Gretton, Gloucestershire

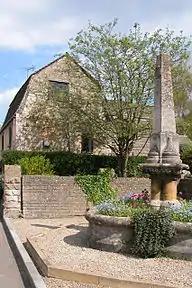
Gretton War Memorial

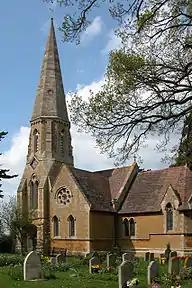
Gretton Church

Gretton is a small village located at the foot of the western scarp of the Cotswolds, about 9 miles north of Cheltenham in the English county of Gloucestershire. The population taken in mid 2016 was 475.